You're My Pet (film)

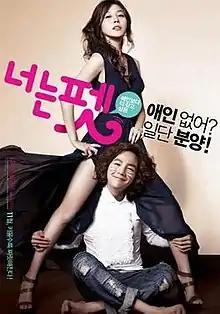
Promotion poster for "You're My Pet"

You're My Pet is a 2011 South Korean romantic comedy film based on the manga "Tramps Like Us" (known in Japanese as "You're My Pet") by . It co-stars Kim Ha-neul and Jang Keun-suk and directed by Kim Byeong-kon. It is released on 10 November 2011 by Lotte and ran at 110 minutes.